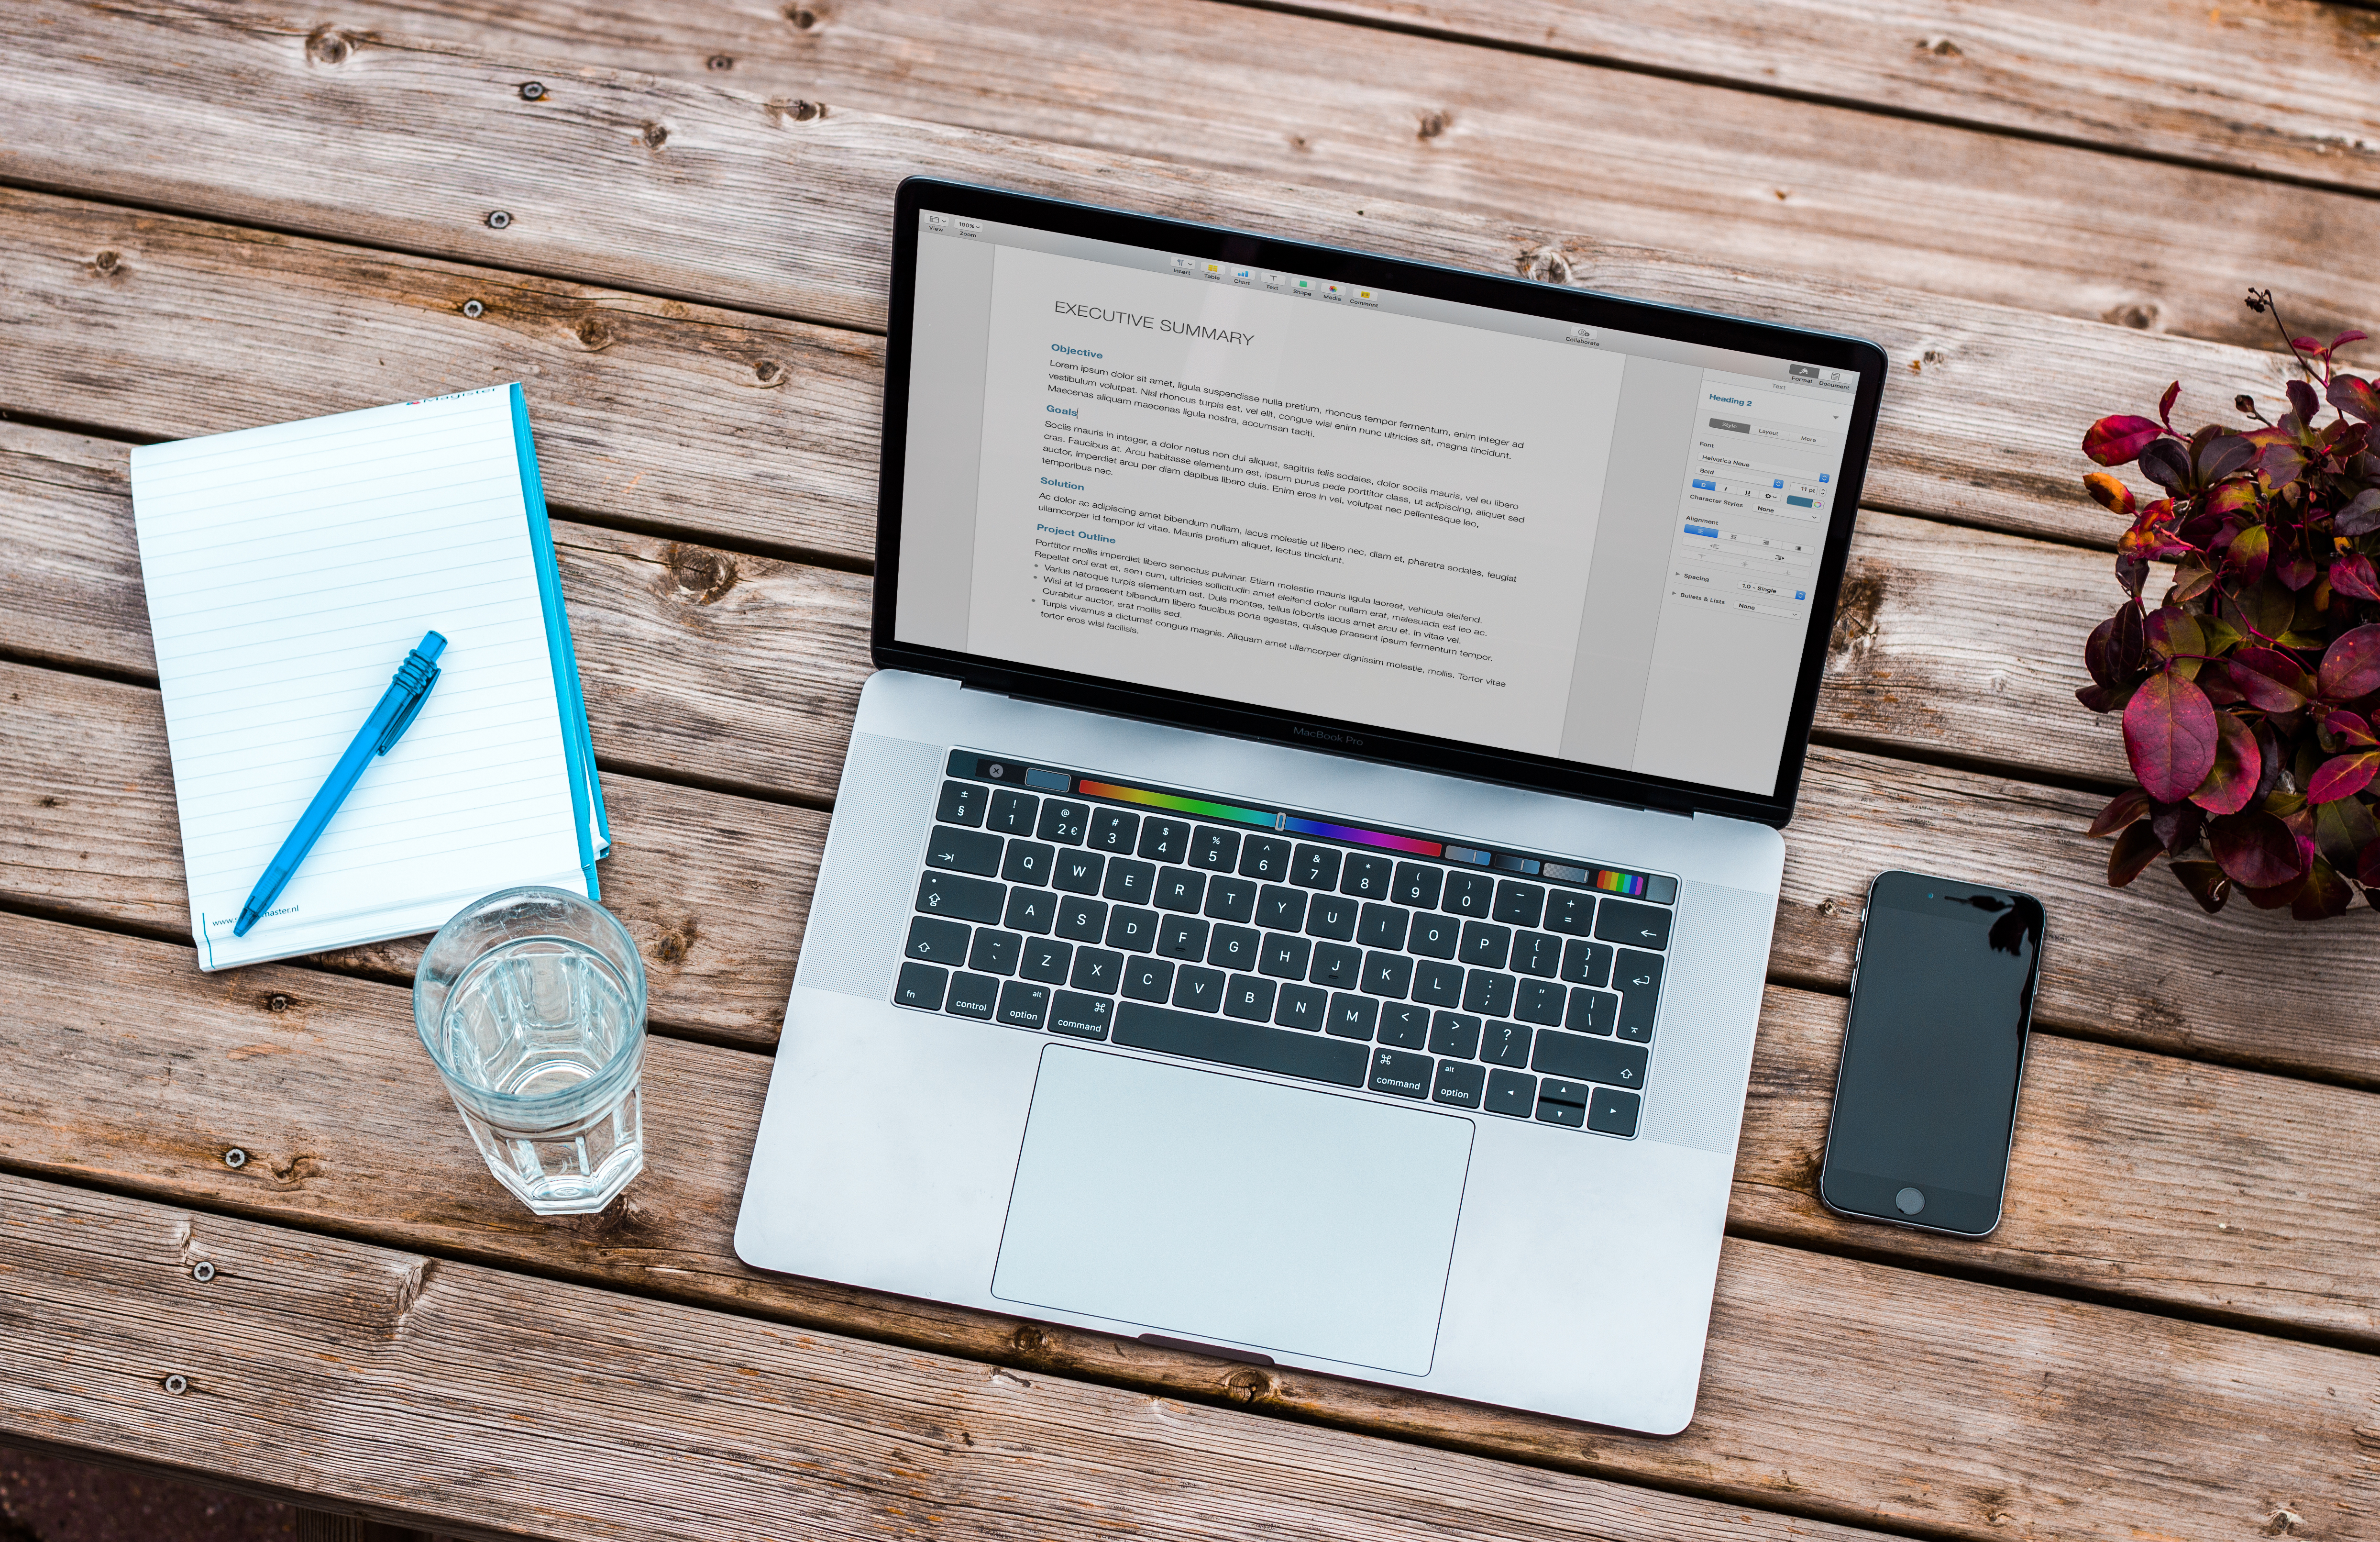
wood, blue, brand, design, photograph